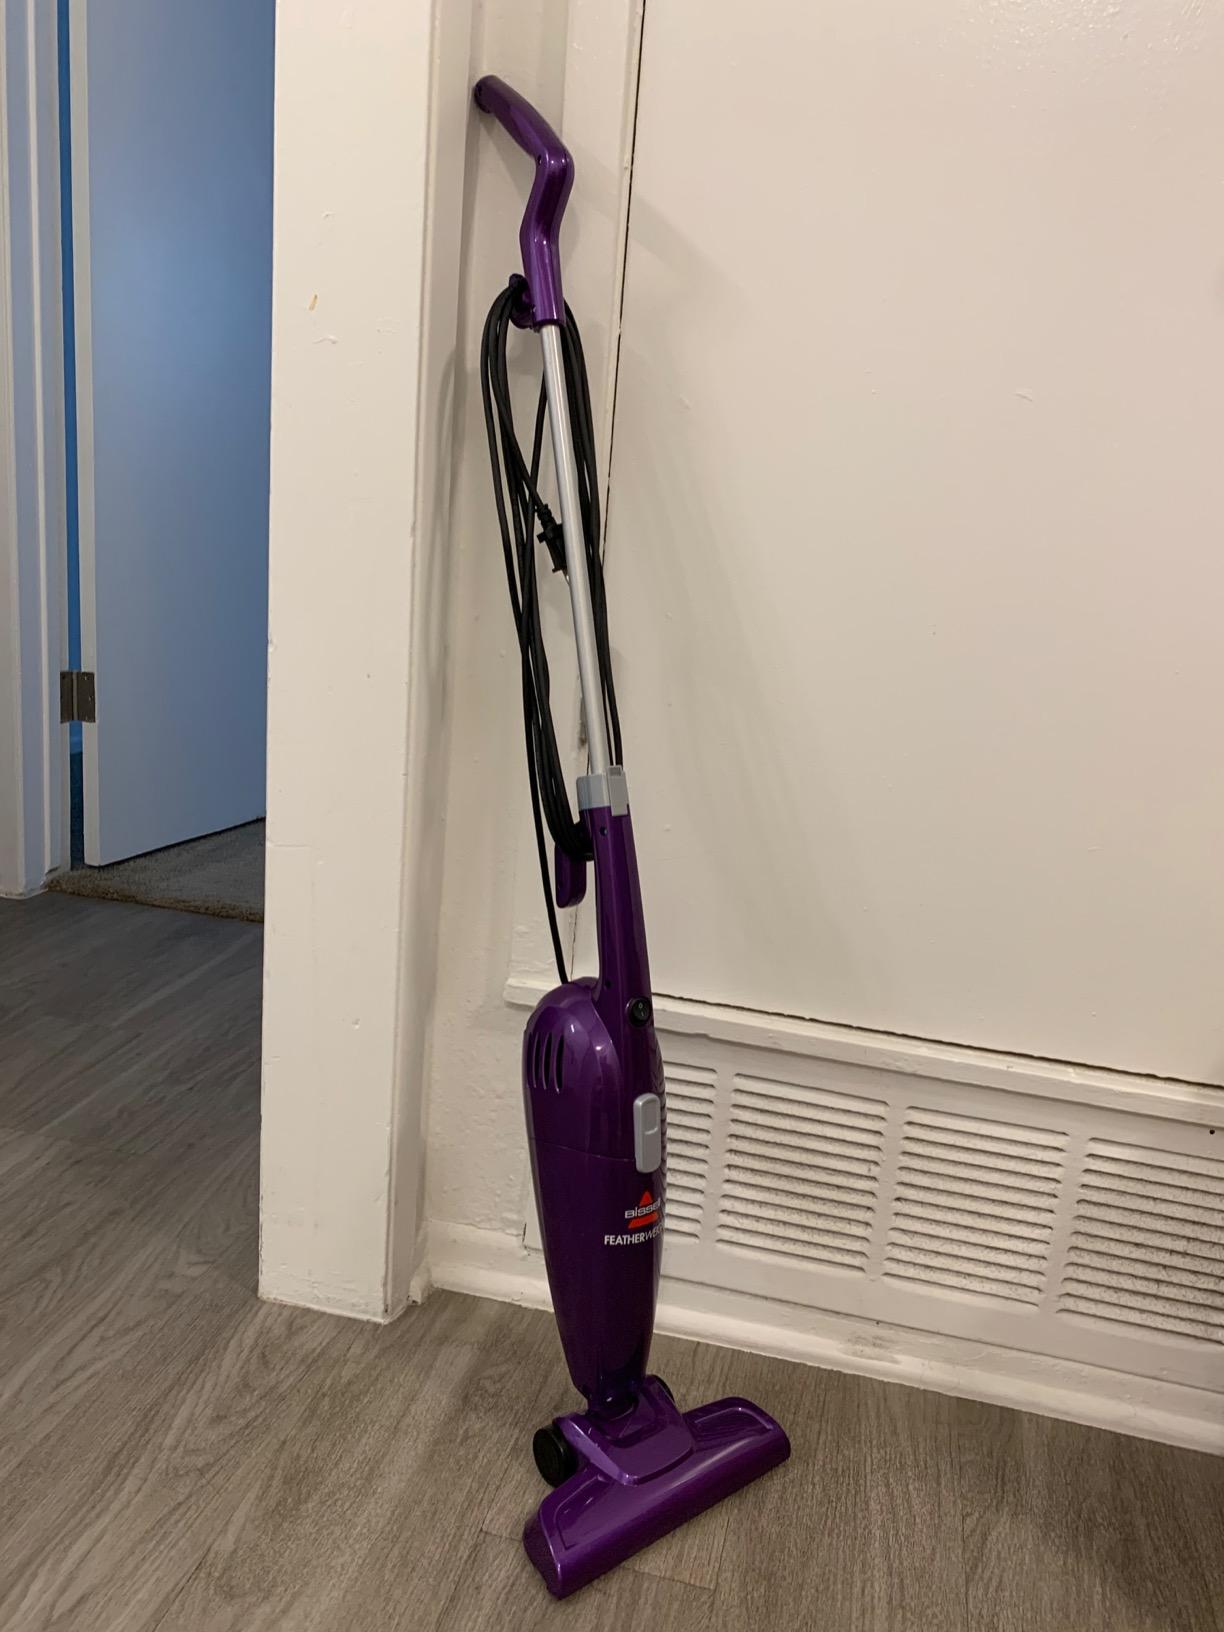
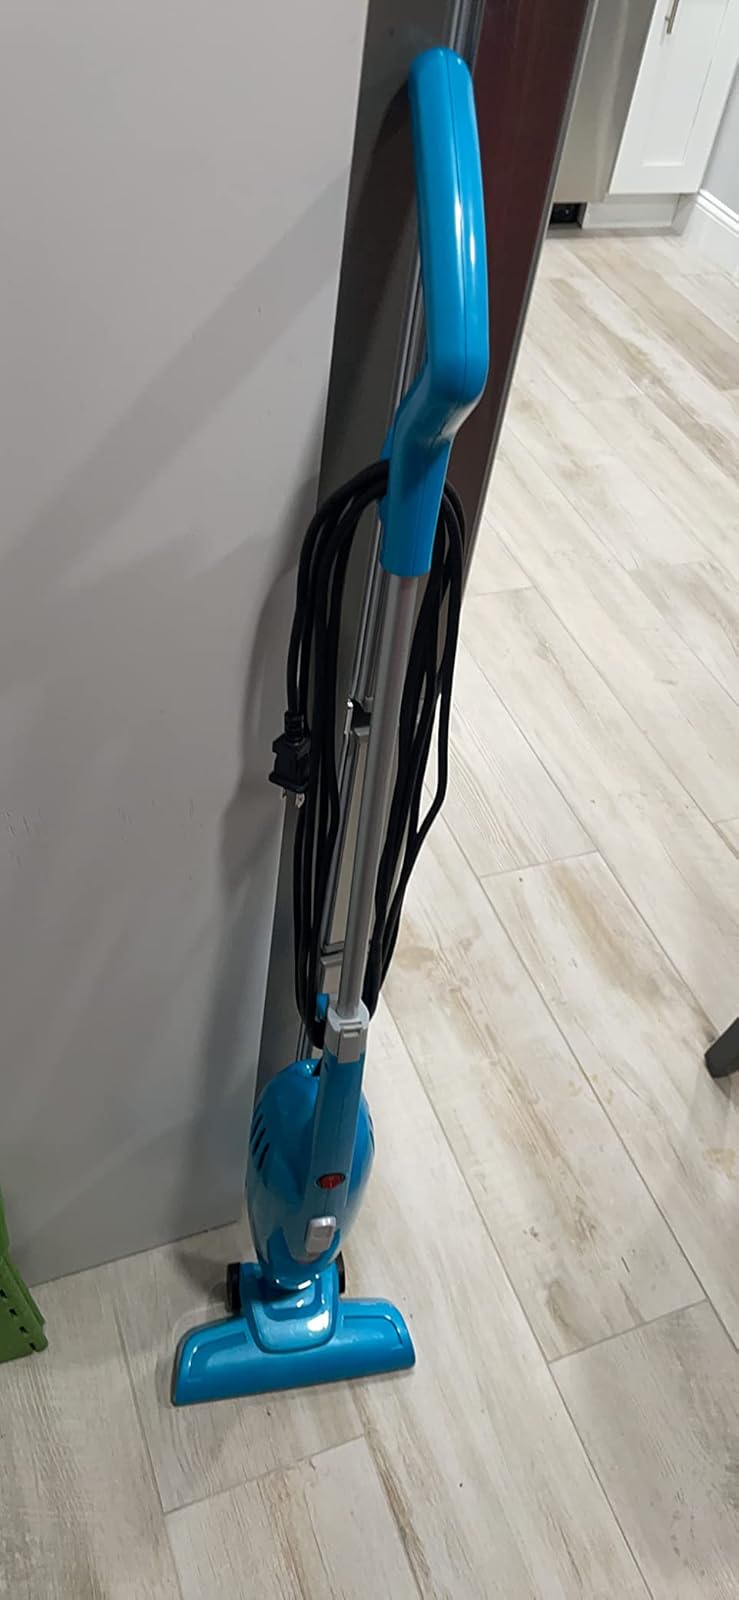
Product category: items_vacuum
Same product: no